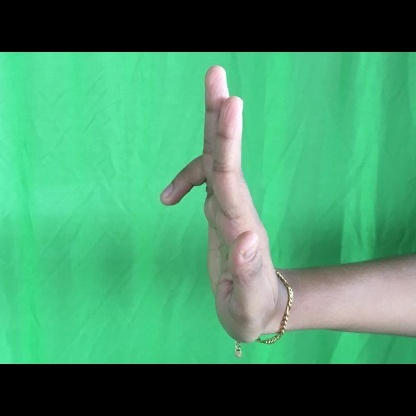
Mudra: Ardhapathaka